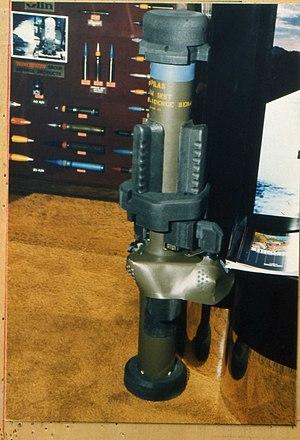
L'armée royale jordanienne fait partie des Forces armées jordaniennes. Elle tire ses origines d'unités comme la Légion arabe. Elle a livré des combats à Israël en 1948, 1956, 1967, et 1973. L'armée a également combattu les Syriens et l'OLP au cours de Septembre noir en 1970.
L'APILAS ou RAC 112 est une arme anti-char fabriquée par Giat Industries aujourd'hui Nexter et en service depuis 1985 dans l'armée de terre française utilisée conjointement avec le LRAC F1 lors d'un besoin supérieur de puissance de feu.